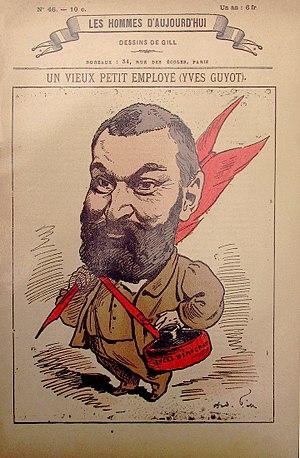
Les Hommes d'aujourd'hui est une revue à intention littéraire et satirique, fondée par l'écrivain et journaliste Félicien Champsaur et le dessinateur André Gill en 1878. Reprise par Léon Vanier en 1885, elle disparaît en 1899.
Yves Guyot, né à Dinan le 6 septembre 1843 et mort à Paris le 22 février 1928, est un homme politique, journaliste, essayiste et économiste français. C'est un républicain et un libéral, partisan farouche du libéralisme politique comme du libéralisme économique libre-échangiste.